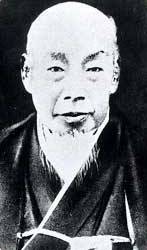
ทานากะ ฮิซาชิเงะ

|image = TanakaHisashige.jpg
|nationality = ญี่ปุ่น
|birth_place = คูรูเมะ จังหวัดฟูกูโอกะ
|death_place = โตเกียว
|occupation = นักธุรกิจ นักประดิษฐ์ วิศวกรเครื่องกล นักวิชาการรังงากุ
ทานากะ ฮิซาชิเงะ (; 16 ตุลาคม 1799 - 7 พฤศจิกายน 1881) เป็นนักธุรกิจ นักประดิษฐ์ วิศวกรเครื่องกล และนักวิชาการรังงากุชาวญี่ปุ่น ซึ่งมีชื่อเสียงในช่วงยุคบากูมัตสึและต้นยุคเมจิ ในปี ค.ศ. 1875 เขาได้ก่อตั้งบริษัทโตชิบา|โตชิบา คอร์ปอร์เรชั่น เขาได้รับการขนานนามว่า "โทมัส เอดิสันแห่งญี่ปุ่น" หรือ "คาราคุริ กิเอมอน"
== ประวัติ ==
ทานากะเกิดเมื่อวันที่ 16 ตุลาคม ค.ศ. 1799 ที่เมืองคูรูเมะ จังหวัดชิกูโงะ (จังหวัดฟูกูโอกะในปัจจุบัน) เป็นบุตรชายคนโตของช่างฝีมือที่ทำผลงานจากกระดองเต่า ฝึกงานกับพ่อตั้งแต่อายุยังน้อย เขาเป็นช่างฝีมือที่มีพรสวรรค์ ตอนอายุ 8 ขวบ เขาประดิษฐ์กล่องหินฝนหมึกที่มีกุญแจล็อค เมื่ออายุได้ 14 ปี เขาได้คิดค้นเครื่องทอผ้าที่สามารถทอลวดลายที่ซับซ้อนบนผืนผ้าได้
ตั้งแต่อายุ 20 เขาเริ่มทำตุ๊กตาหุ่นกระบอกคารากูริ ซึ่งขับเคลื่อนด้วยสปริง ระบบนิวเมติกส์ และไฮดรอลิกส์
== อ้างอิง ==
หมวดหมู่:นักธุรกิจชาวญี่ปุ่น
หมวดหมู่:นักประดิษฐ์ชาวญี่ปุ่น
หมวดหมู่:บุคคลจากคูรูเมะ
หมวดหมู่:บุคคลในยุคเอโดะ
หมวดหมู่:บุคคลในยุคเมจิ
หมวดหมู่:บุคคลจากจังหวัดฟูกูโอกะ